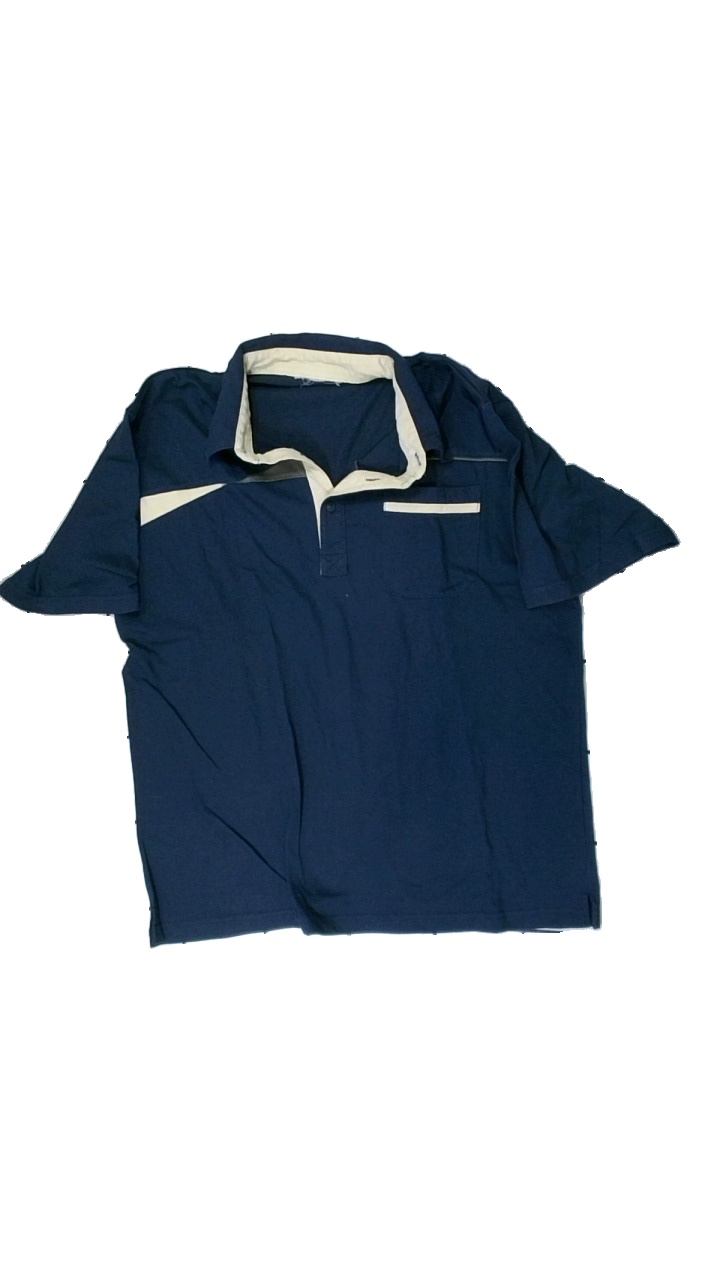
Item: Shirt (Men)
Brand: Missing
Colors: Blue, Beige
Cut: Regular
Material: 62% cotton, 38% polyester
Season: All
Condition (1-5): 2
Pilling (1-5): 2
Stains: Minor
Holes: Minor
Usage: Export
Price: <50